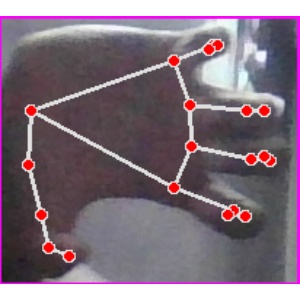
अक्षर: त